Geology of East Sussex

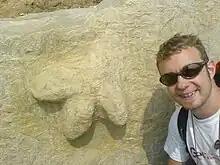
A fossilised Iguanodon dinosaur footprint near Hastings

The Ashdown Beds are the lowermost unit of the Hastings Beds and typically comprise siltstones and silty fine-grained sandstones with small amounts of finely-bedded mudstone and mudstone arranged in rhythmic units ("cyclothems") commonly divided by thin pebble beds as described by the British Geological Survey.